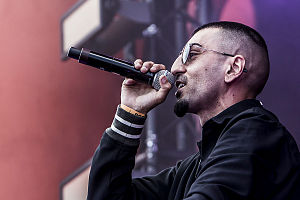
Sivas (musiker)
Sivas på Roskilde Festival 2014.
Rapperen S!vas på Roskilde Festival 2014